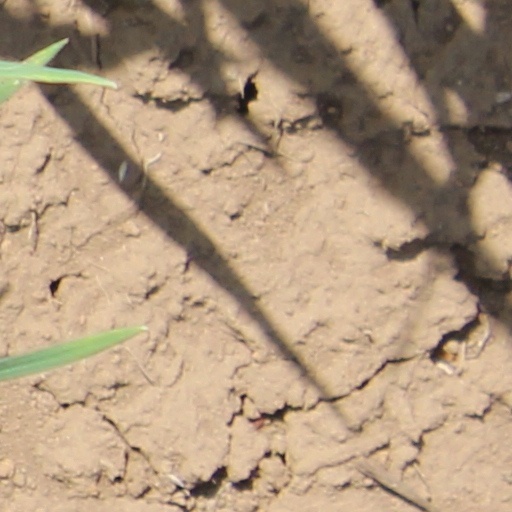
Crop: wheat